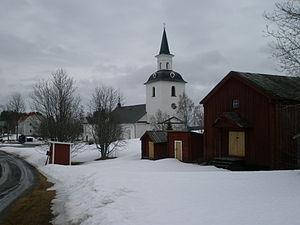
Offerdal est une paroisse suédoise située dans la commune de Krokom, dans le Comté de Jämtland. Offerdal se trouve dans les Alpes scandinaves, à environ 50 km d'Östersund.